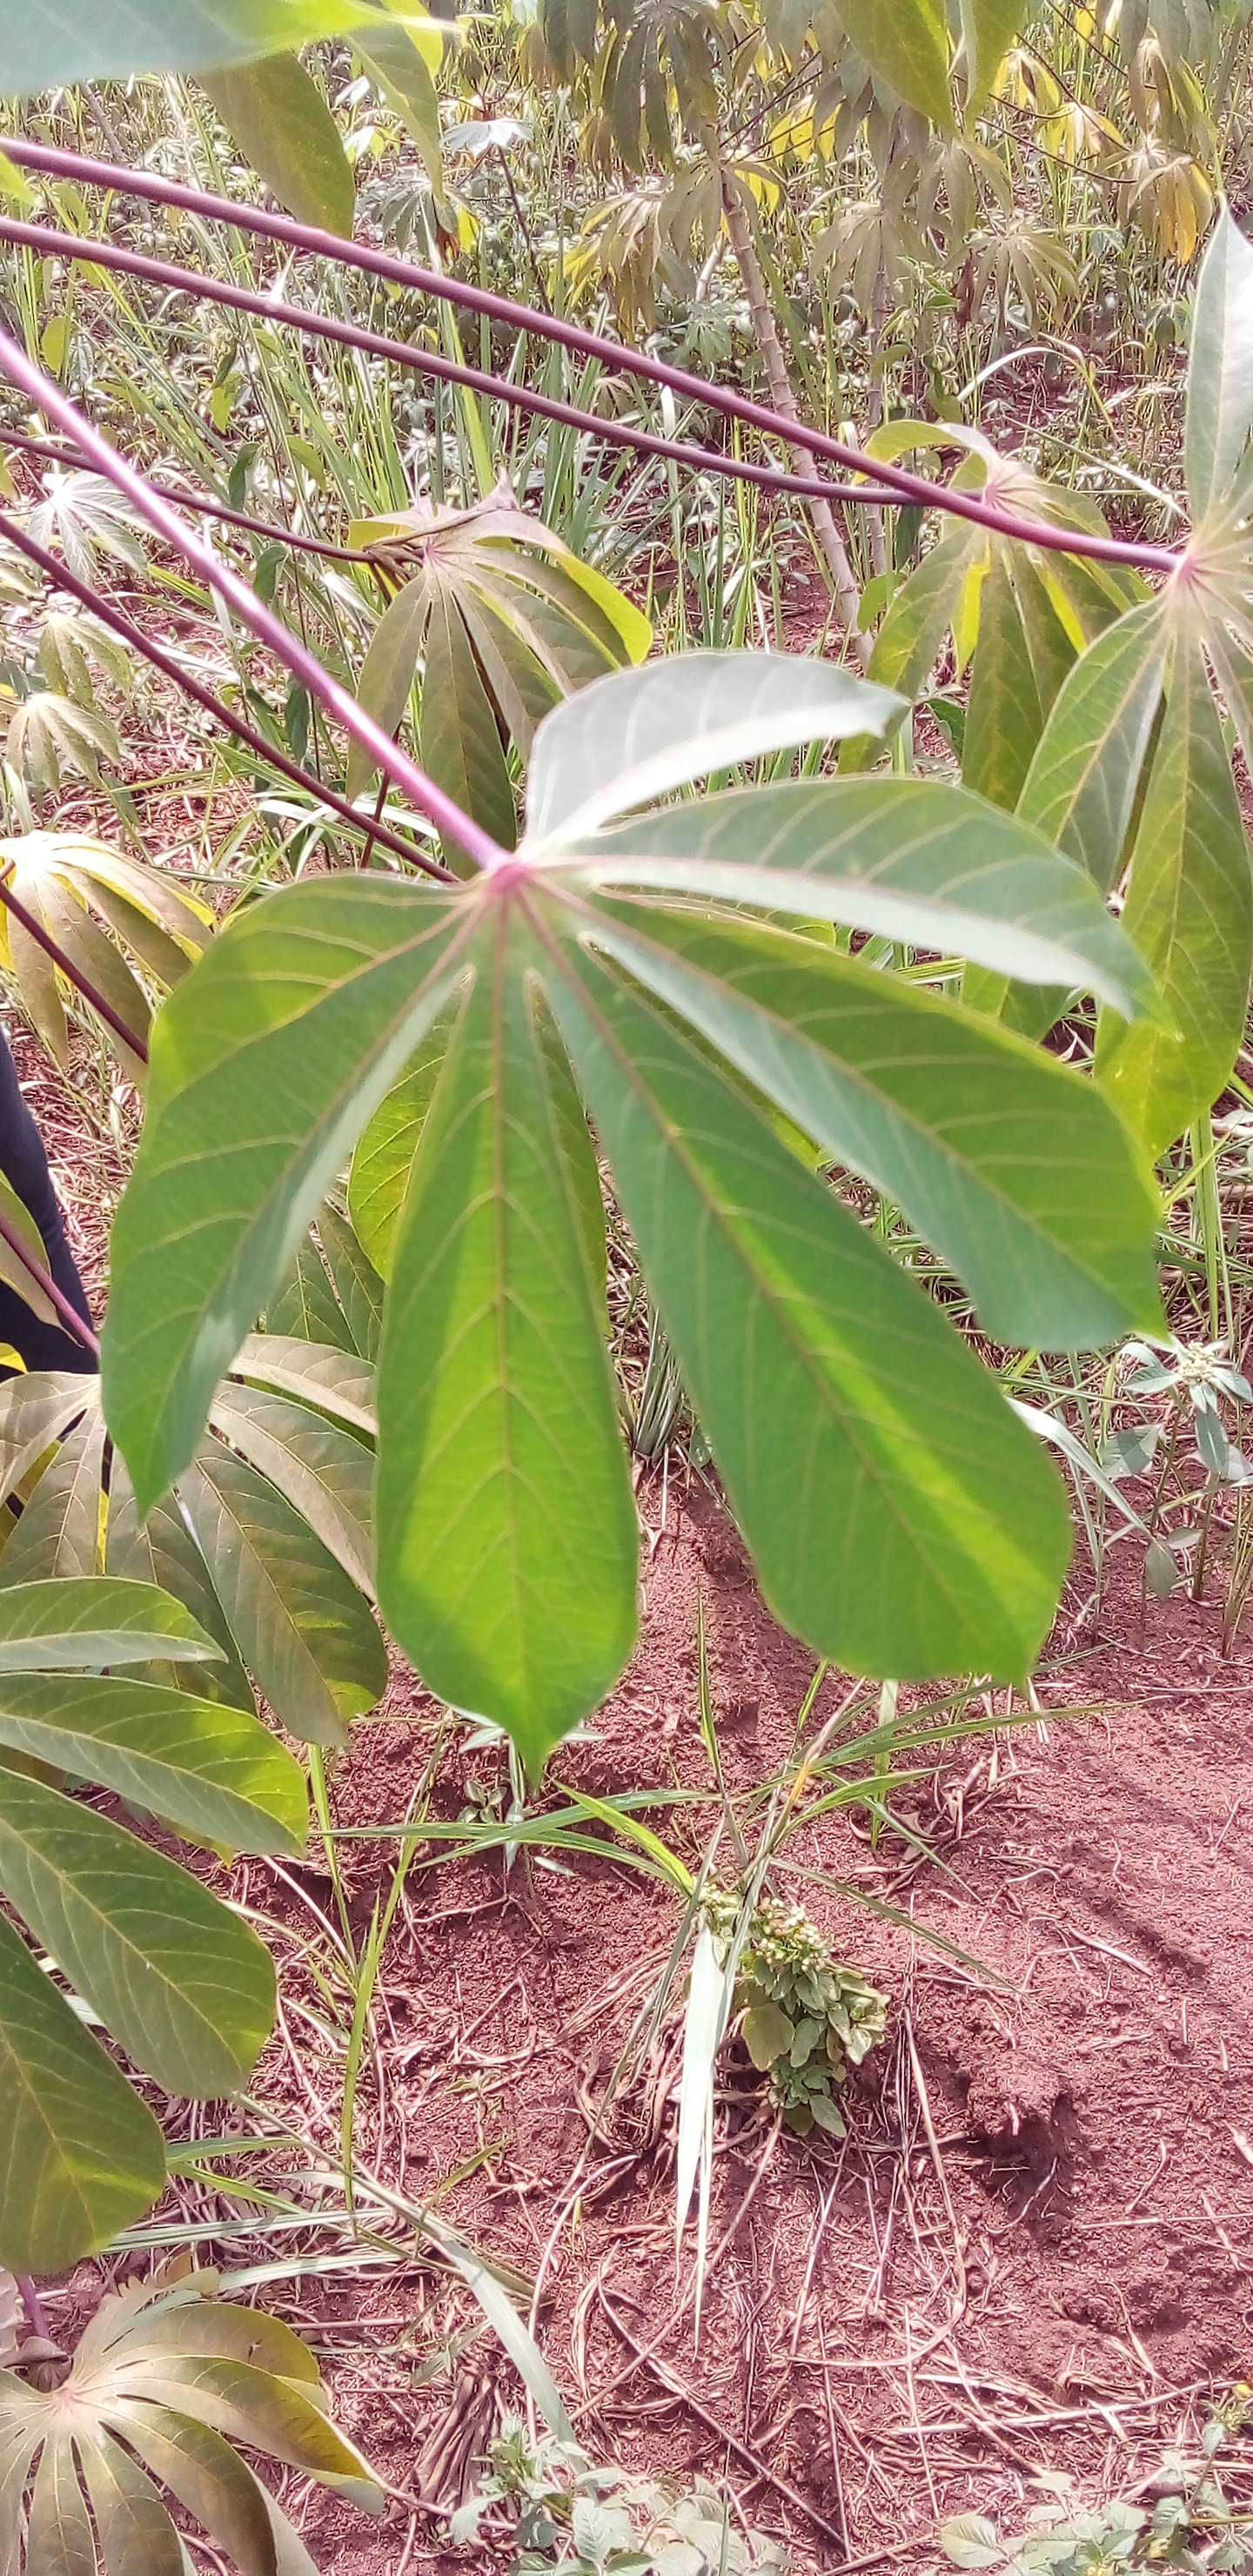
Label: healthy